Ecem Cumert

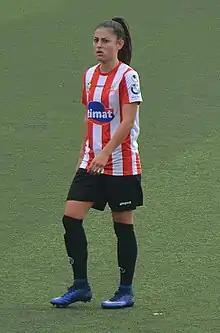
Cumert for Ataşehir Belediyespor in the 2017–18 season.

Ecem Cumert (born 7 February 1998) is a German-born Turkish footballer, who plays as a midfielder for Turkish Women's Super League club Galatasaray and the Turkey national team.